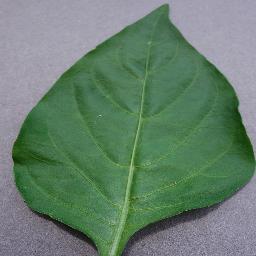
Label: Pepper,_bell___healthy